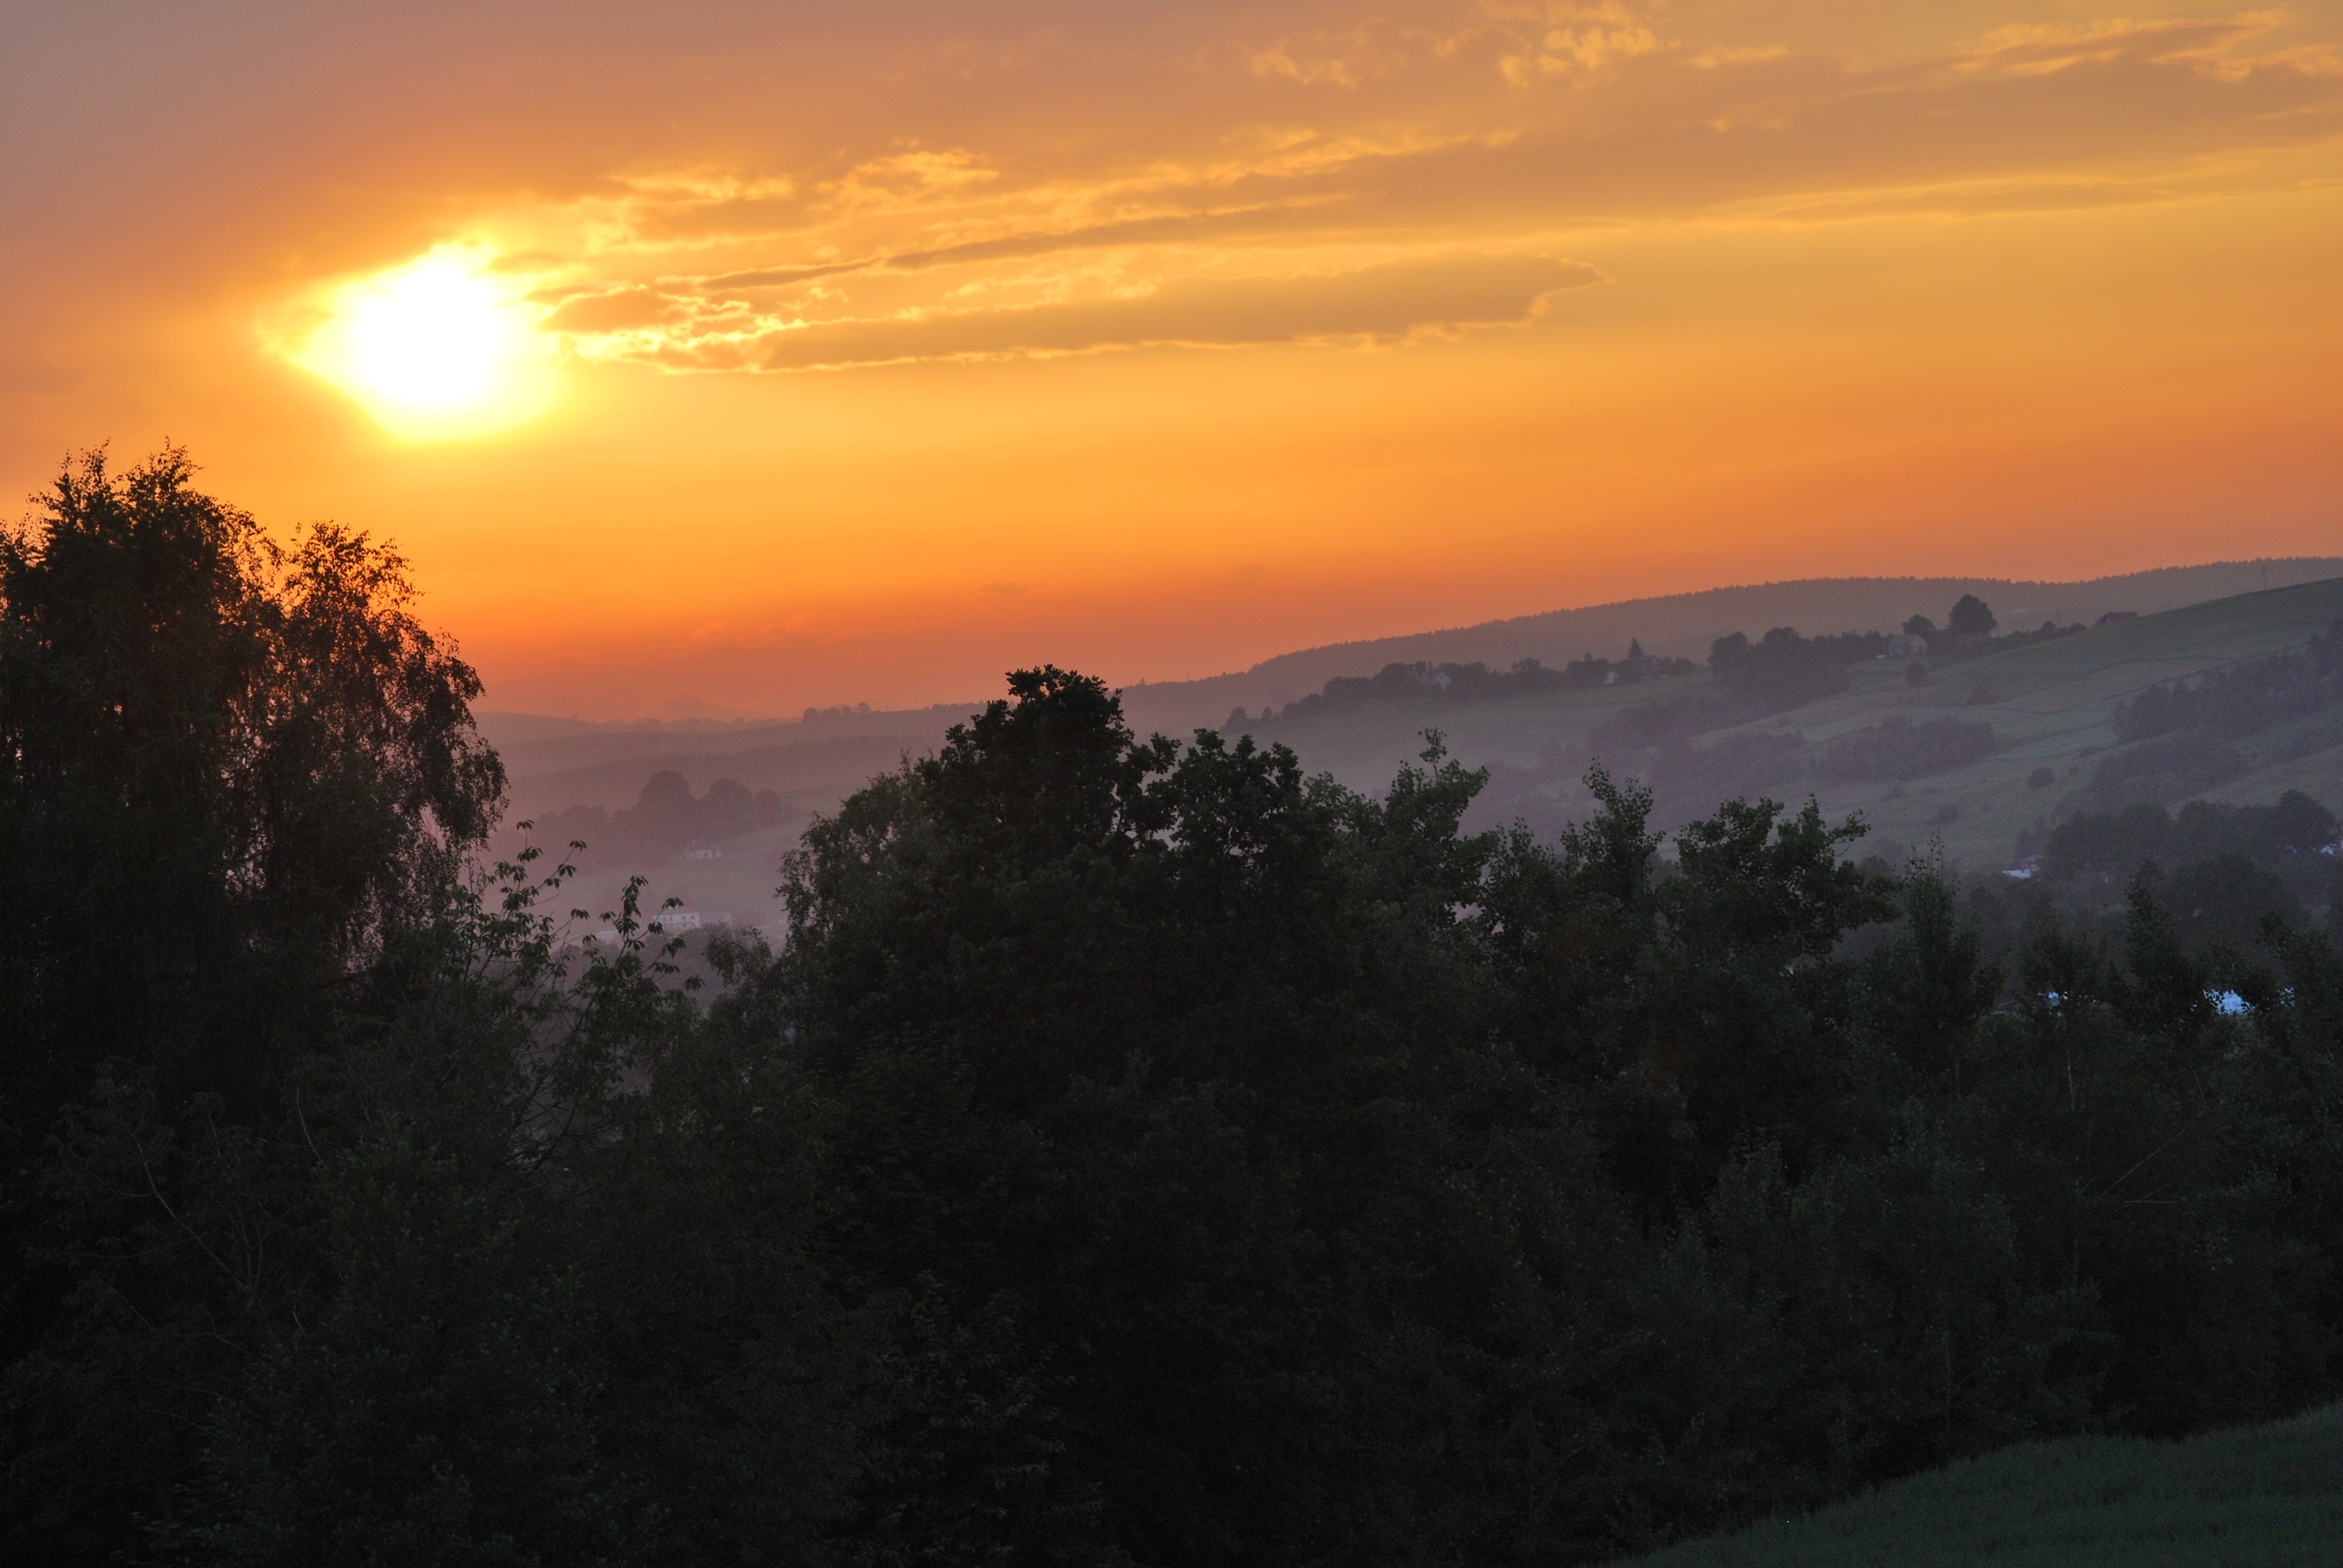
landscape, nature, mountain, light, cloud, sky, sun, sunrise, sunset, mist, sunlight, morning, hill, view, dawn, atmosphere, dusk, evening, twilight, scenery, clouds, mood, the sun, afterglow, atmospheric phenomenon, mountainous landforms, red sky at morning